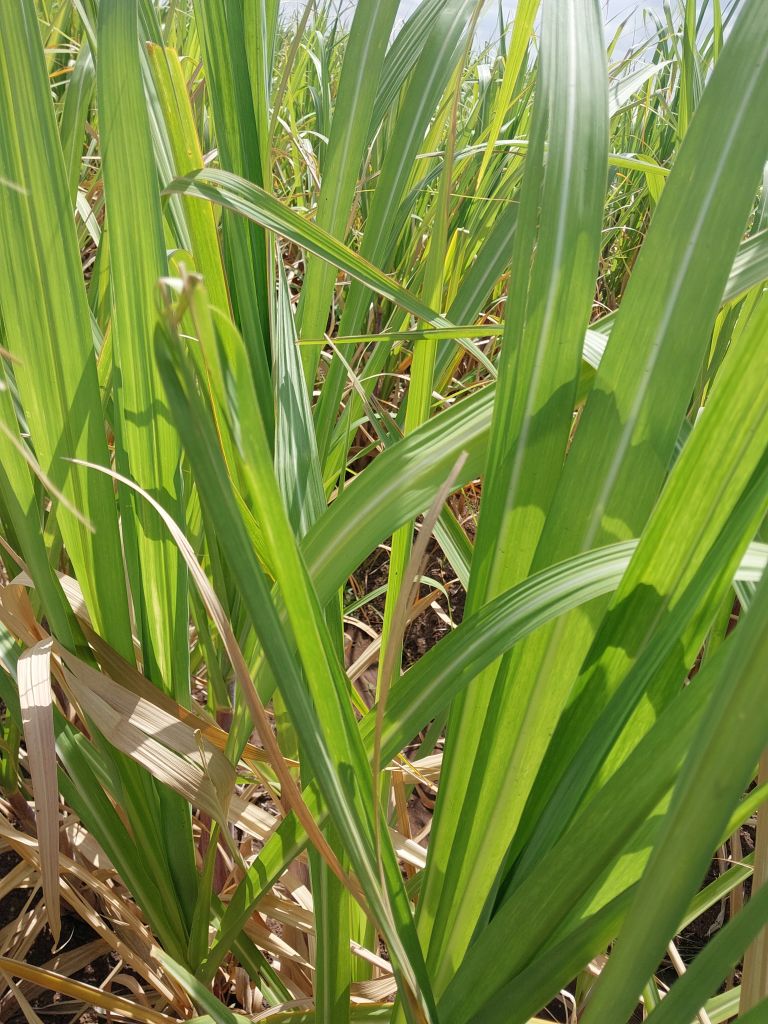
Label: Pokkah Boeng